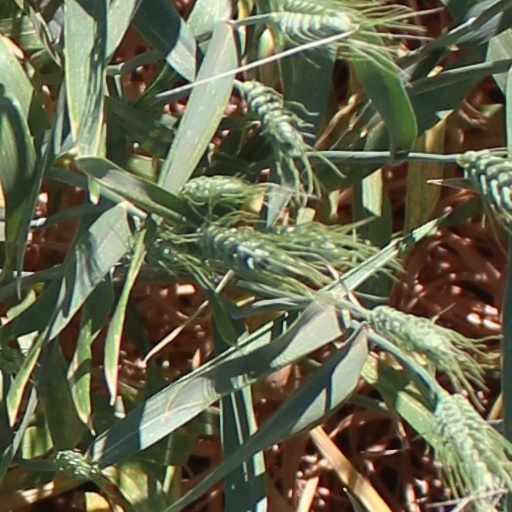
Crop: wheat